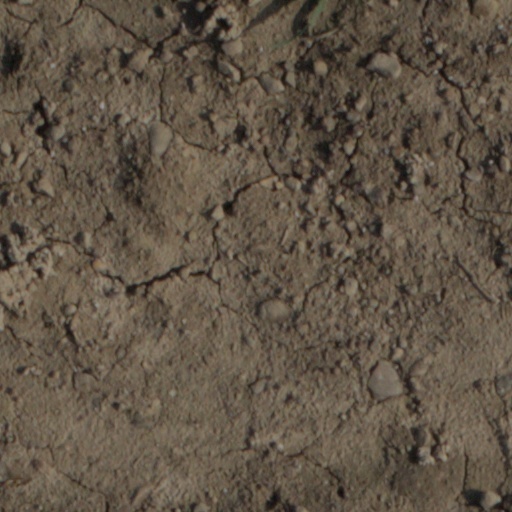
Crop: wheat